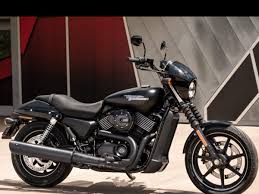
Vehicle type: Motorcycles